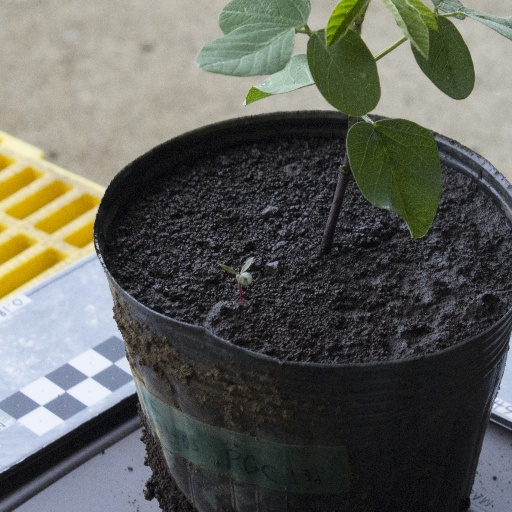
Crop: soybean